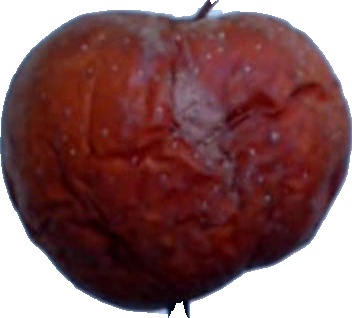
Label: apple_rotten_1